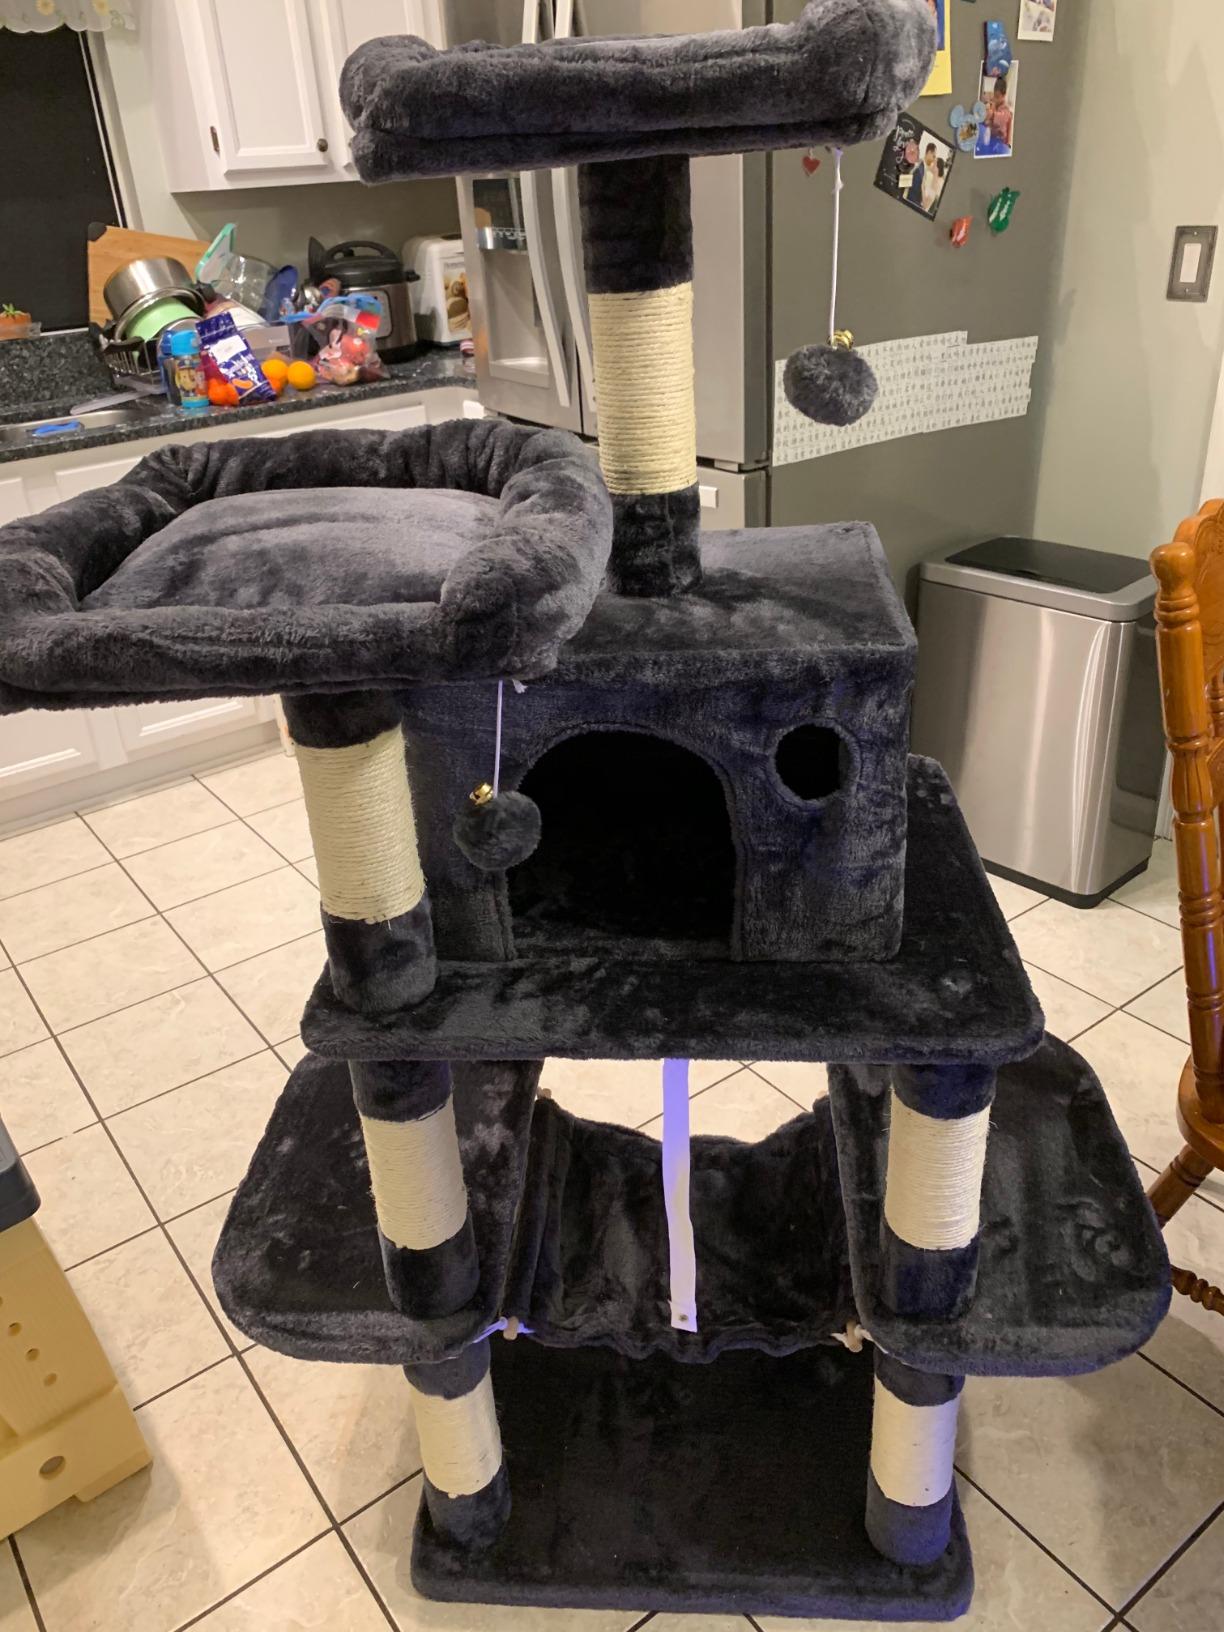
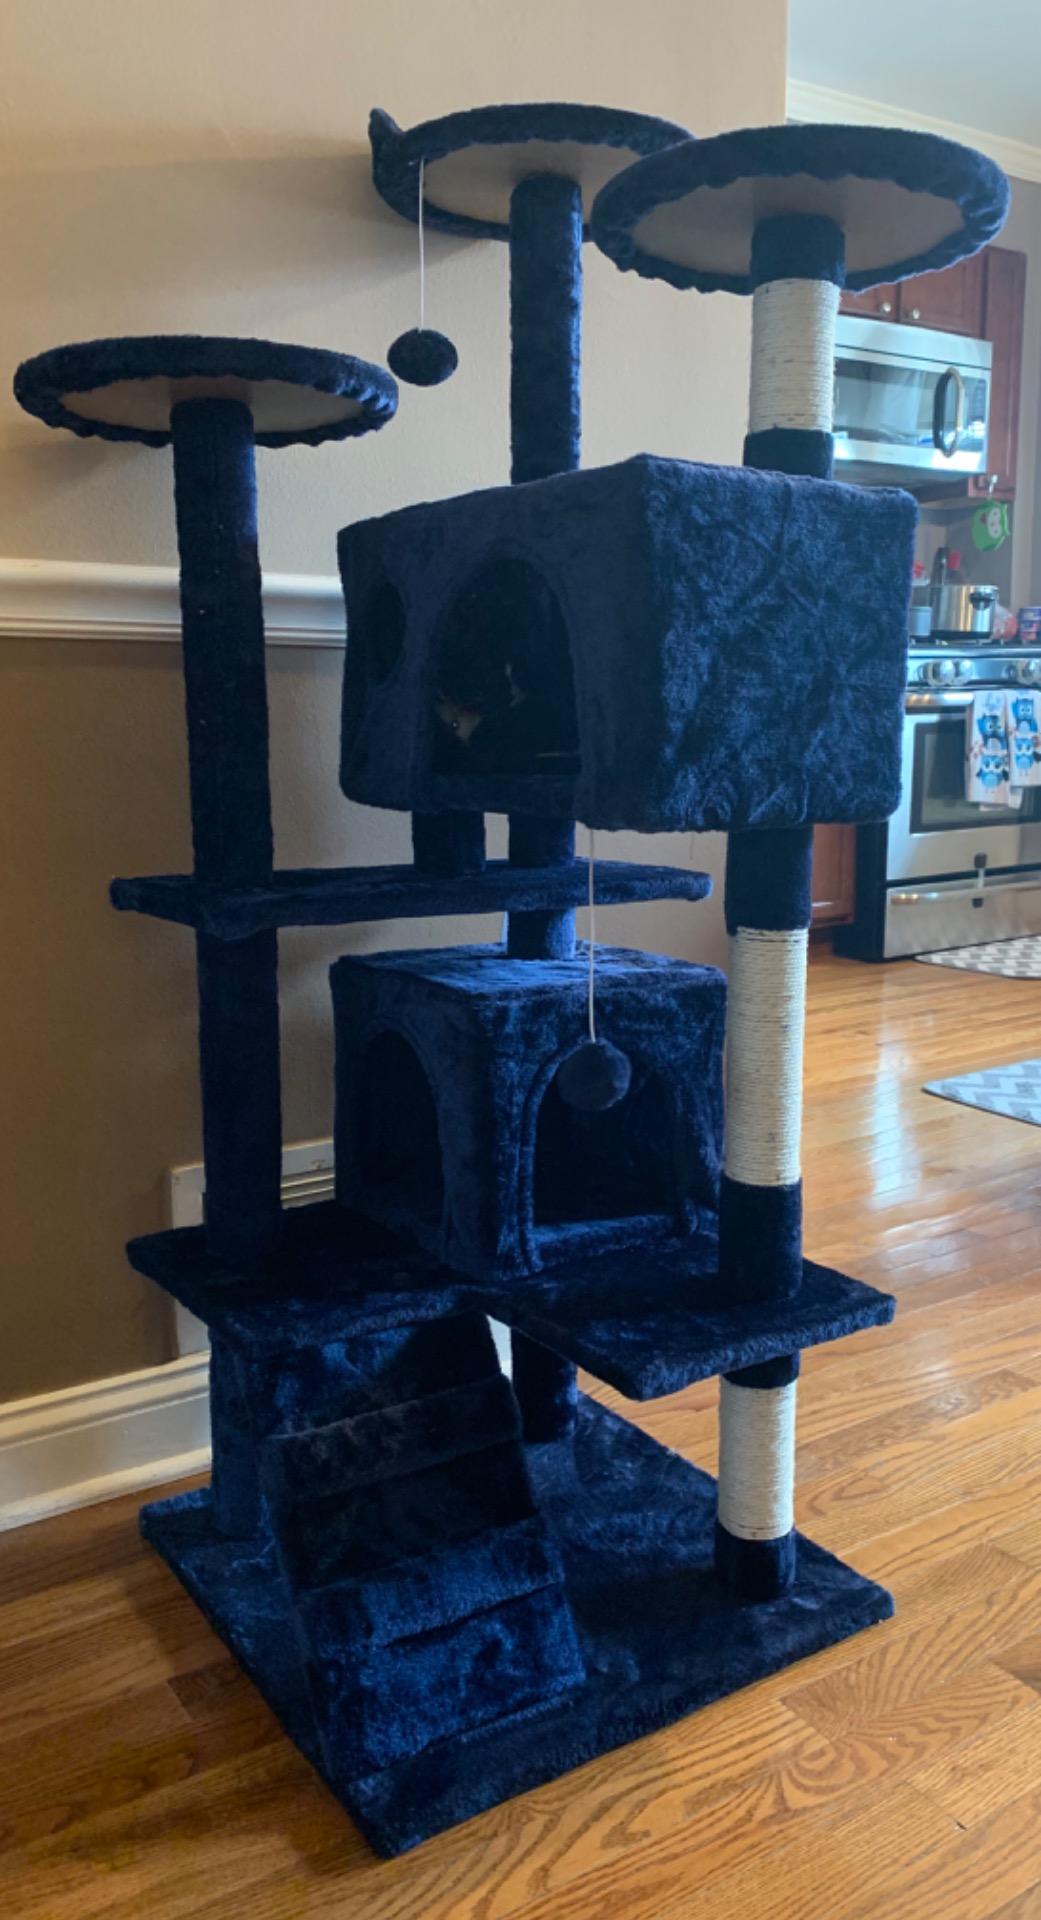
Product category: items_cat tree
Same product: no